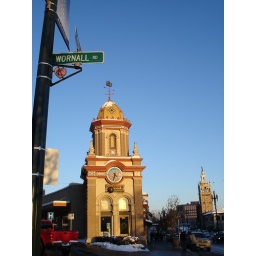
clock tower in The Plaza